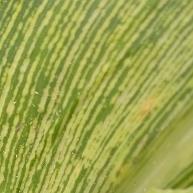
Crop: Maize
Condition: stripe-d